Ryan Adams

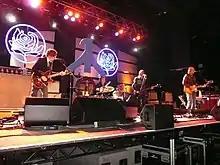
Adams live with The Cardinals in November 2008

Adams befriended Phil Lesh of the Grateful Dead, after first meeting him at the Jammys awards in New York in 2005. The two performed Jerry Garcia and Robert Hunter's Grateful Dead classic, "Wharf Rat". Adams performed at subsequent outings of Phil Lesh and Friends, including a two-night stand at Red Rocks Amphitheatre outside of Denver, Colorado and on New Year's Eve 2005 at the Bill Graham Event Center in San Francisco. Throughout 2006, Lesh's live performances included compositions by Adams, including several from "Cold Roses" ("Cold Roses", "Let It Ride", and "Magnolia Mountain").